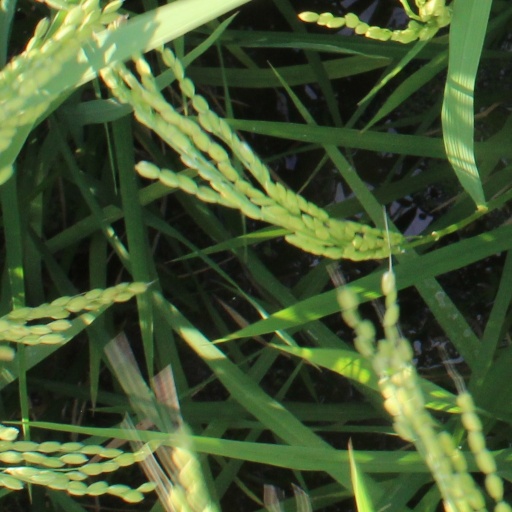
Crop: rice